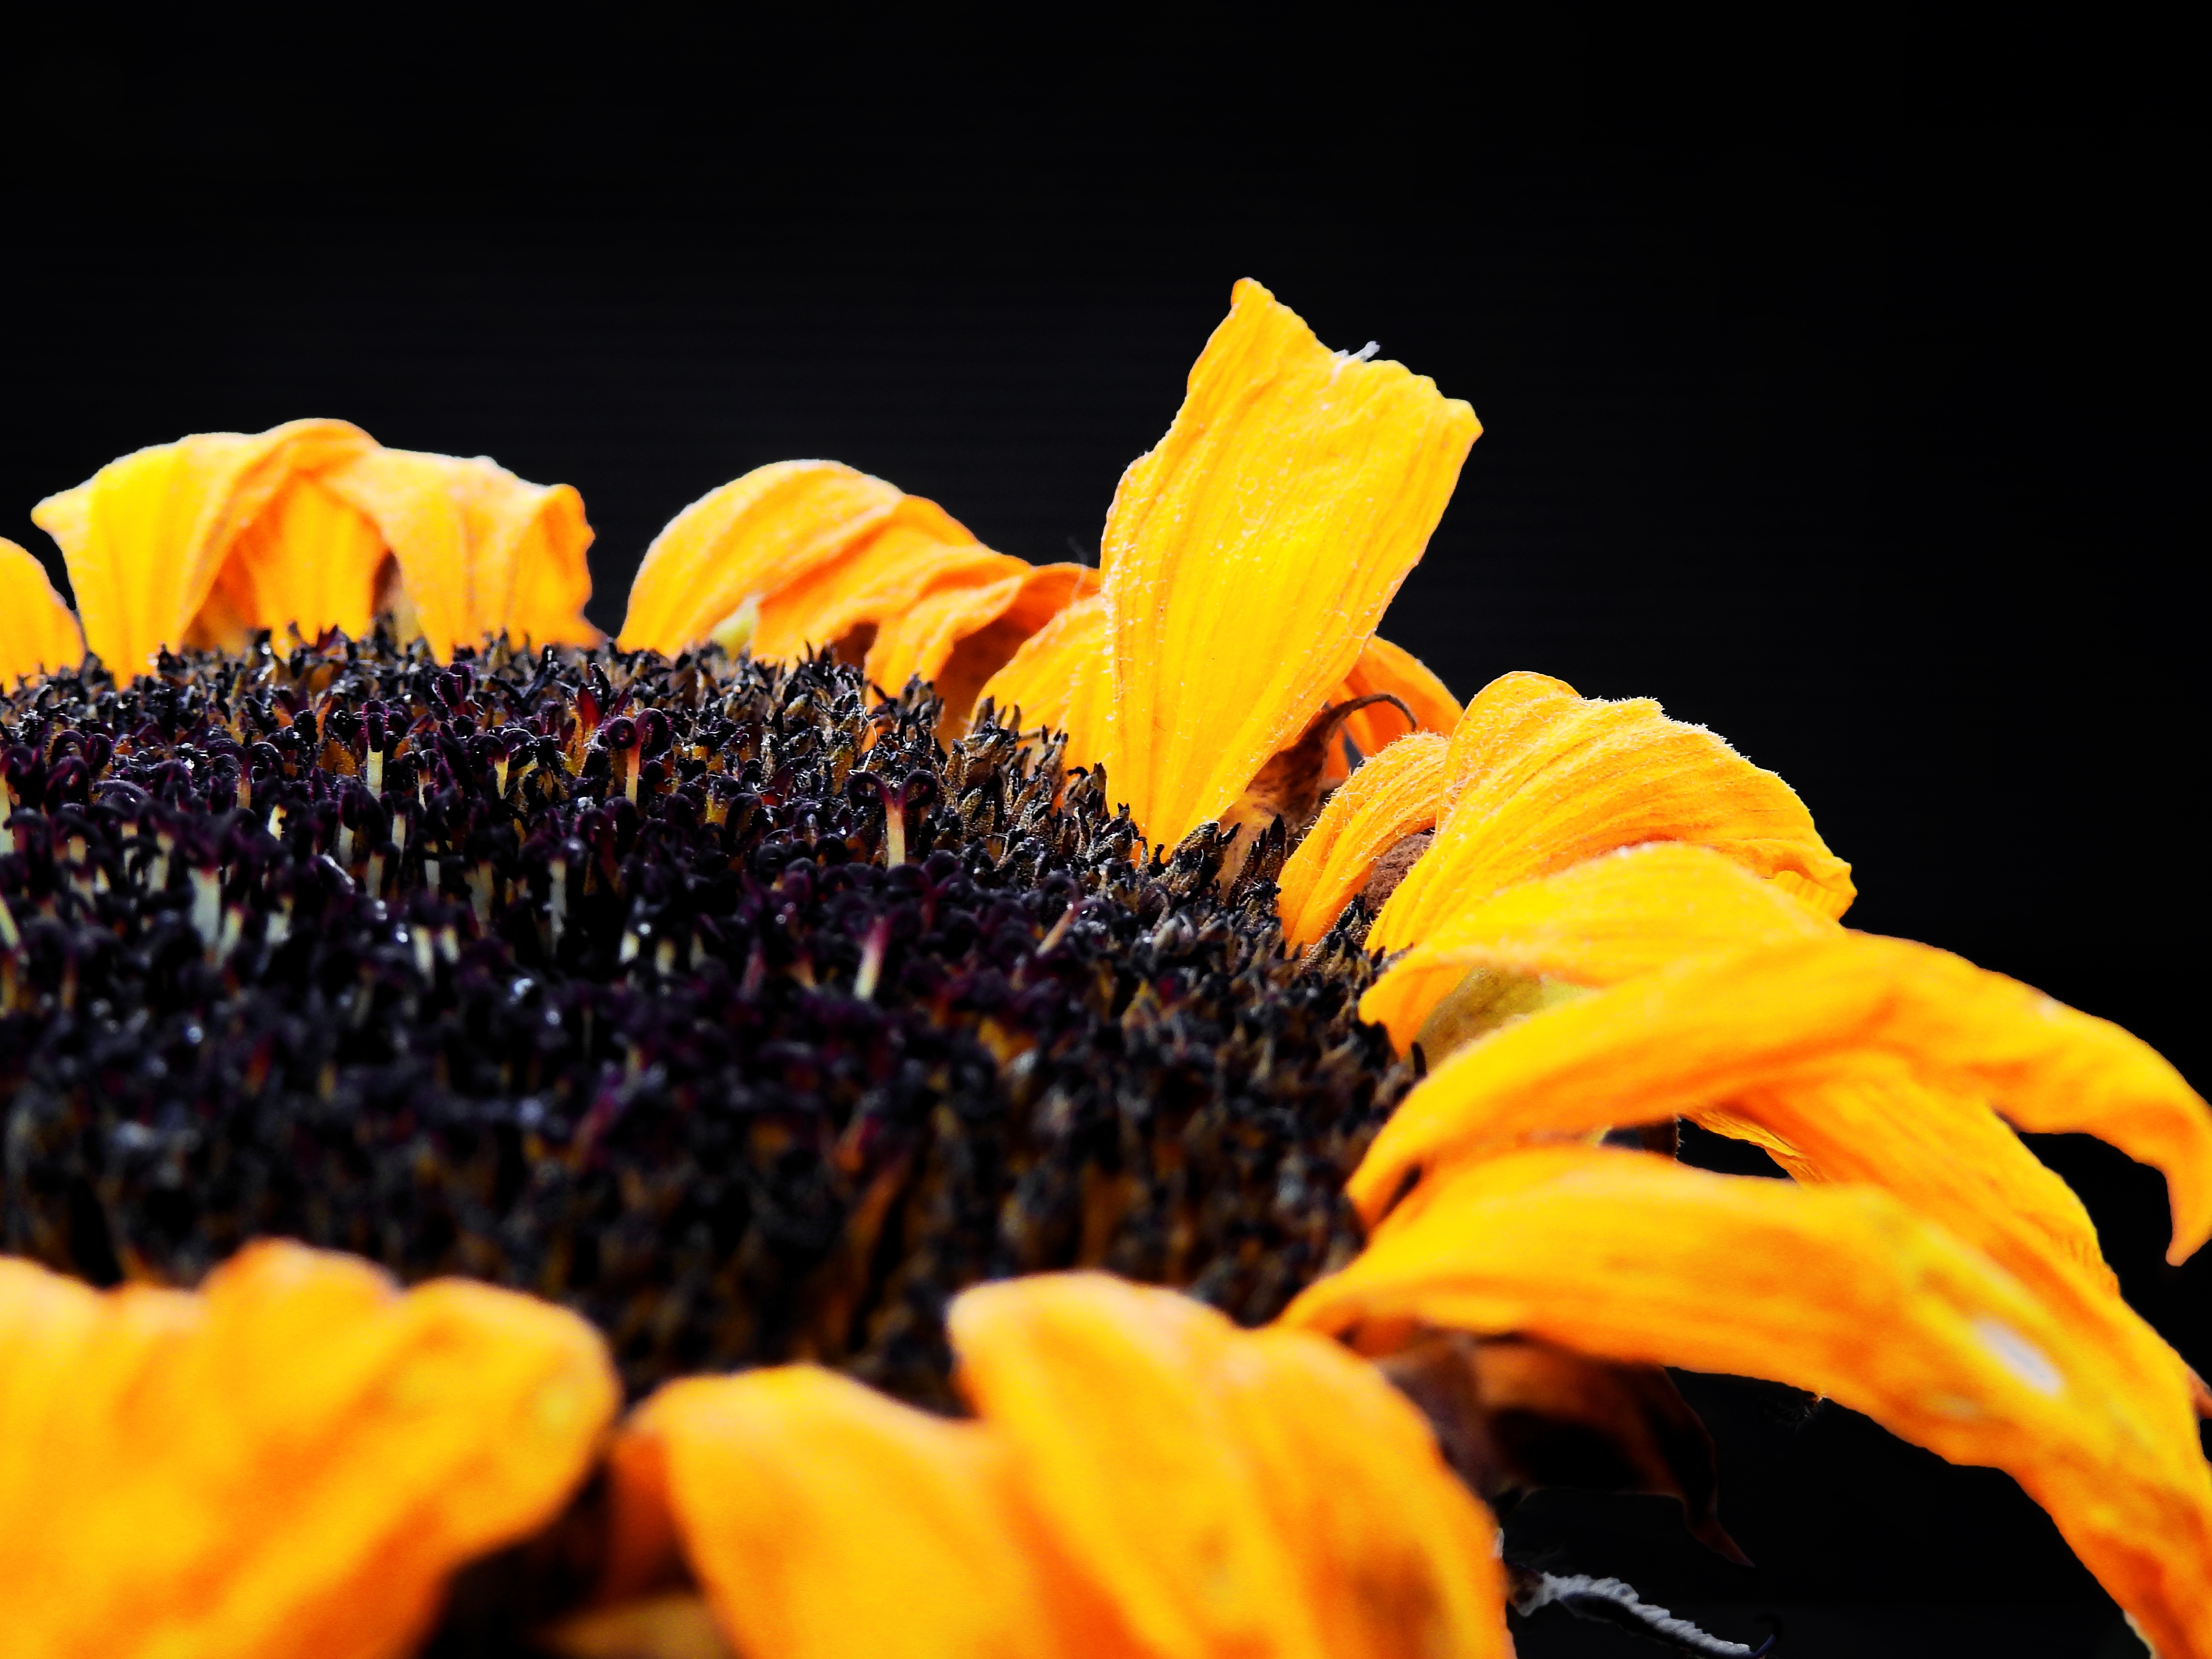
blossom, plant, leaf, flower, petal, bloom, time, old, dry, food, produce, autumn, yellow, flora, sunflower, close up, transience, withered, sun flower, over, faded, transient, mourning, macro photography, sympathy, flowering plant, daisy family, wither, sunflower seed, land plant